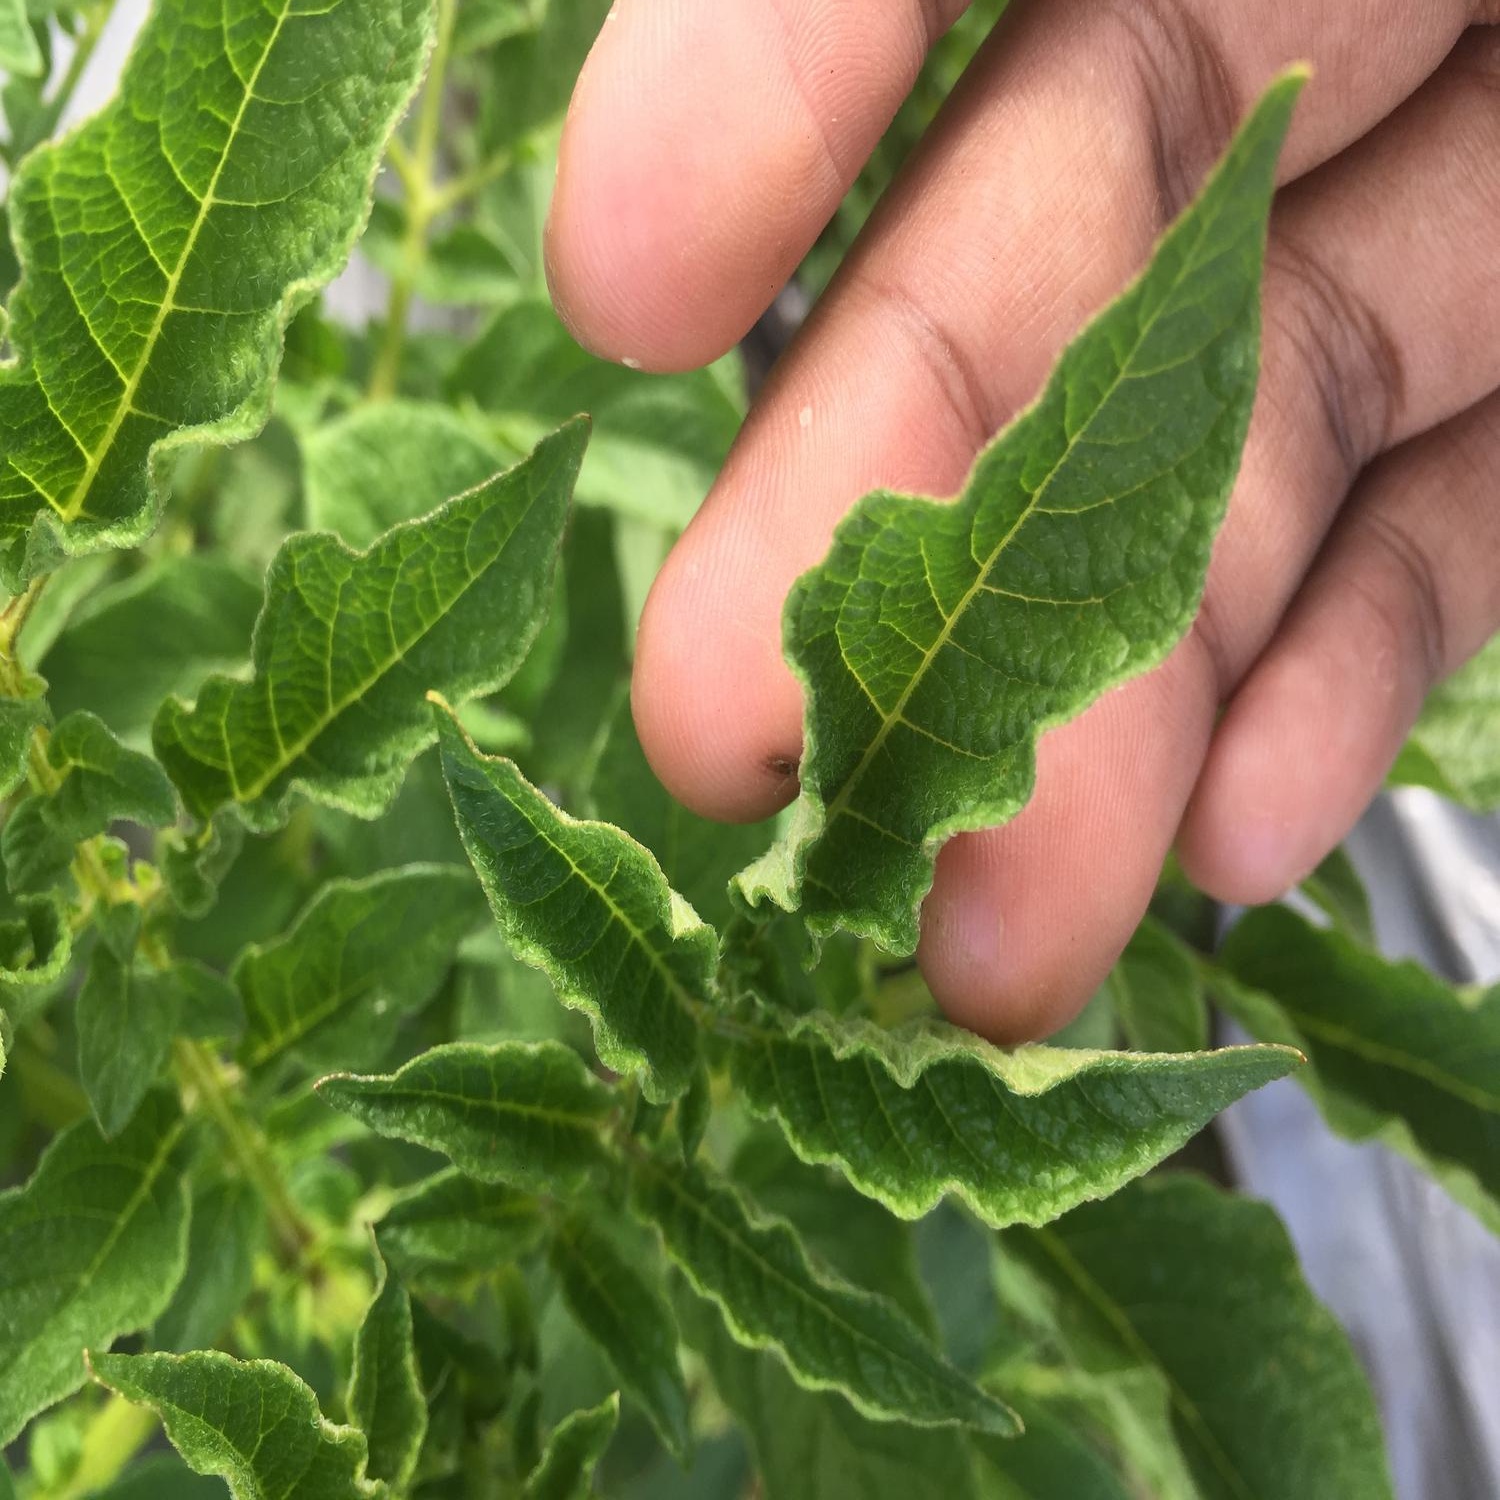
Etiqueta: Virus